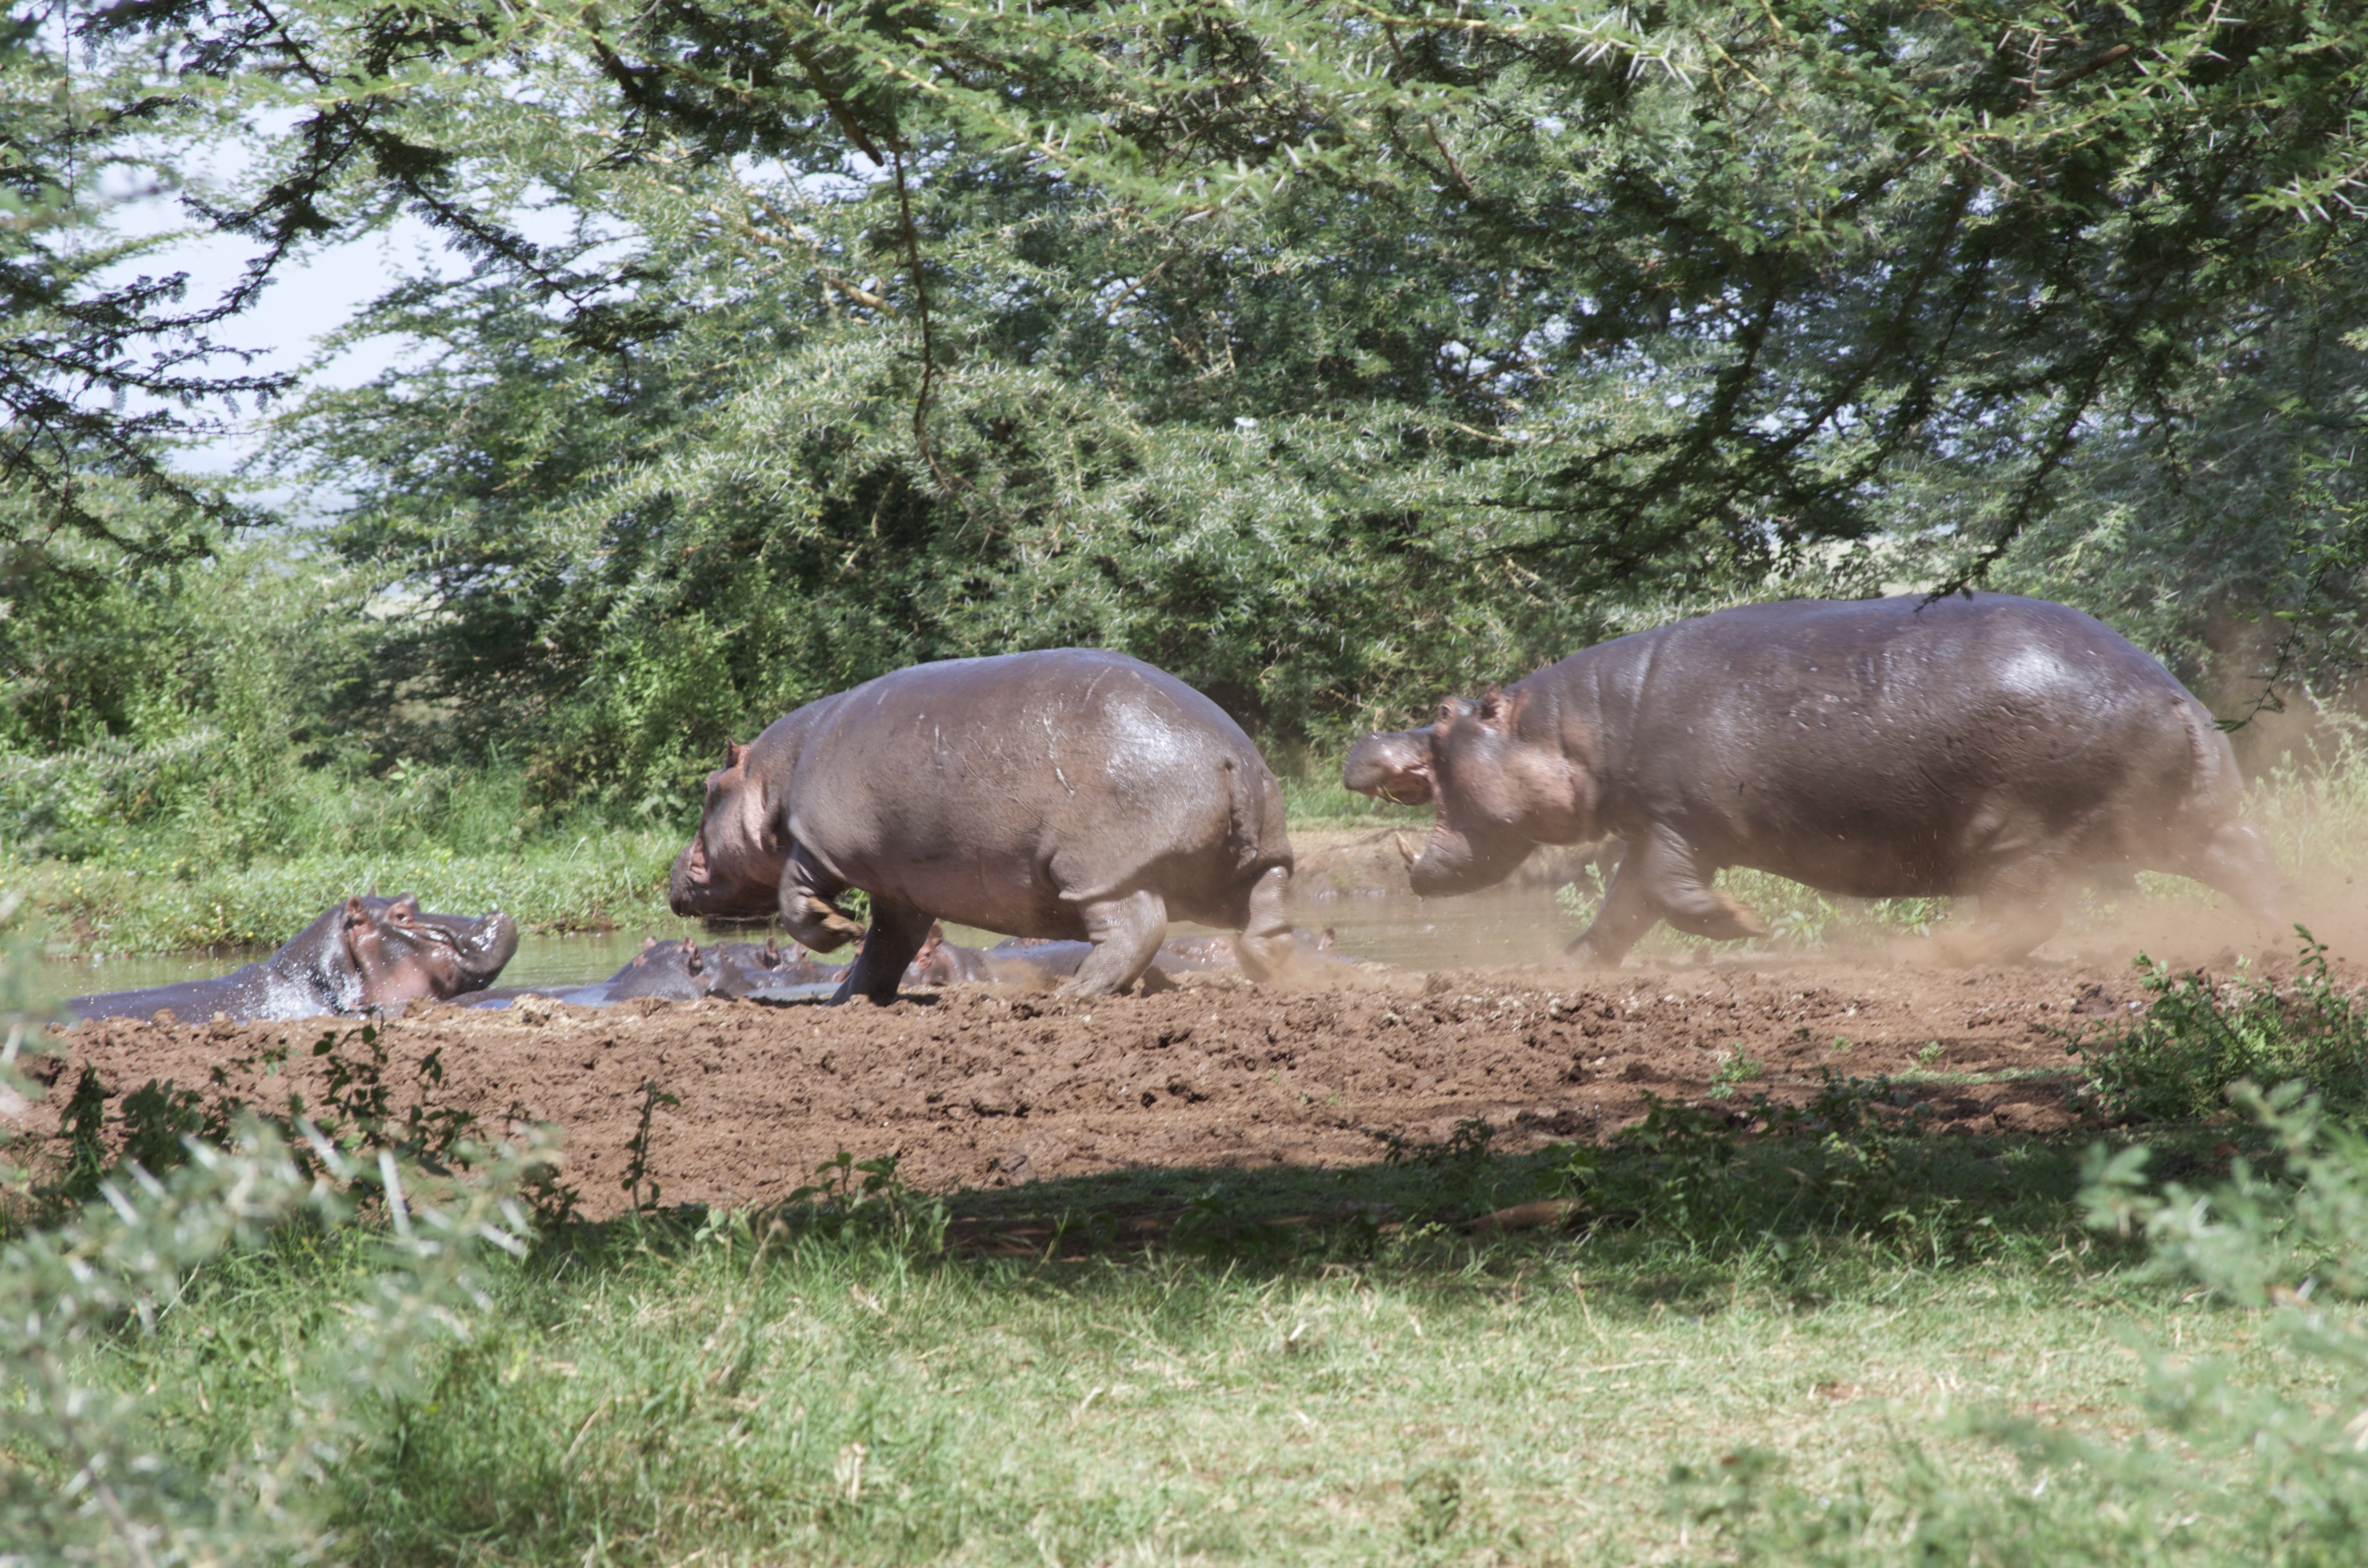
landscape, water, nature, pond, wildlife, green, pasture, grazing, mammal, fauna, trees, leaves, vertebrate, tanzania, pig, hippos, domestic pig, pig like mammal, plash